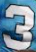
Number: 3